Red Lake Mine

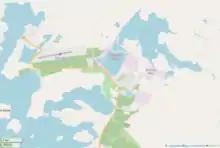
Map showing the location of the mine, near the centre of the image.

The Red Lake mine is a Canadian gold mine located in northwestern Ontario at Red Lake. It was one of the largest gold mines in Canada and in the world. The mine had estimated reserves of 3.23 million oz of gold in 2013. Note that the Campbell and Red Lake mines are (or were) mining the same orebody, commonly referred to as the Campbell-Red Lake deposit.